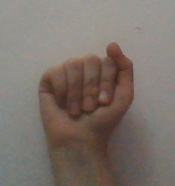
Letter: saad